Anel Hadžić

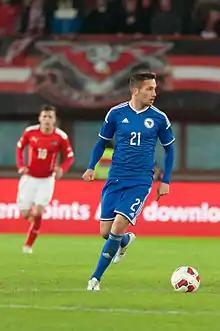
Hadžić playing for Bosnia and Herzegovina in 2015

Despite representing Austria at various youth levels, Hadžić decided to play for Bosnia and Herzegovina at the senior level.